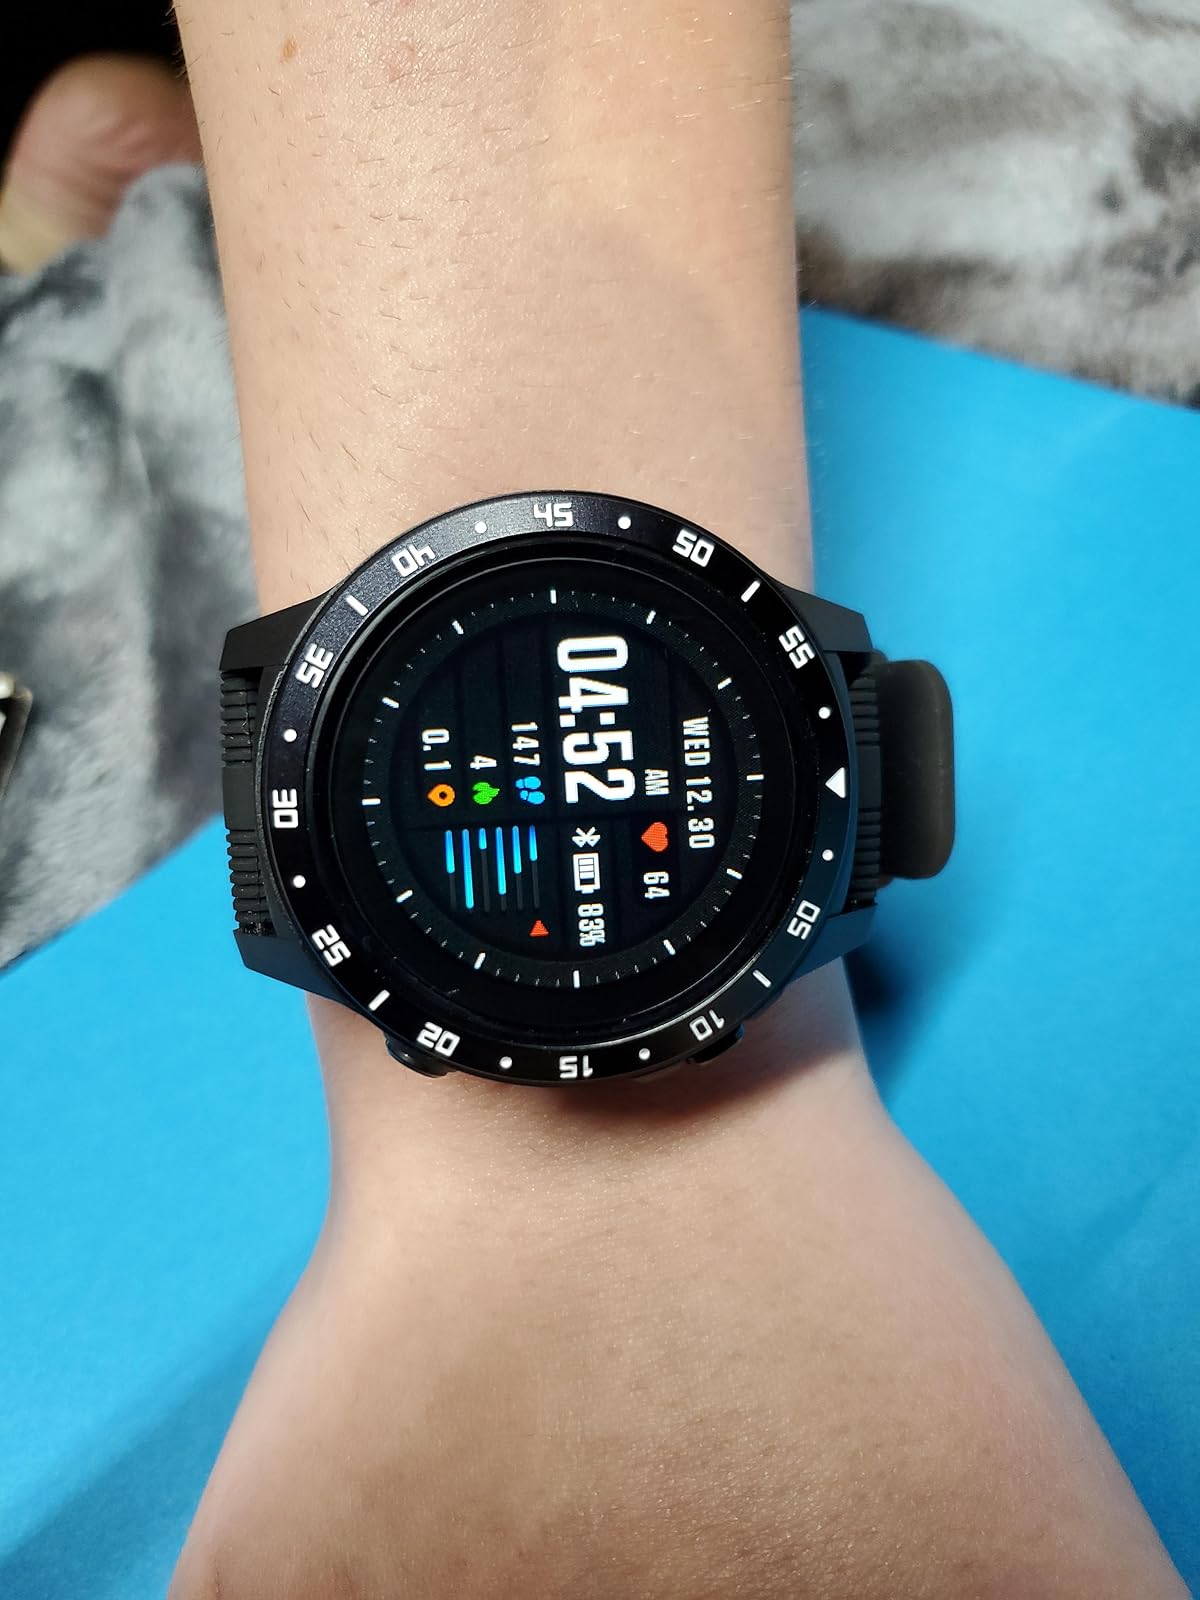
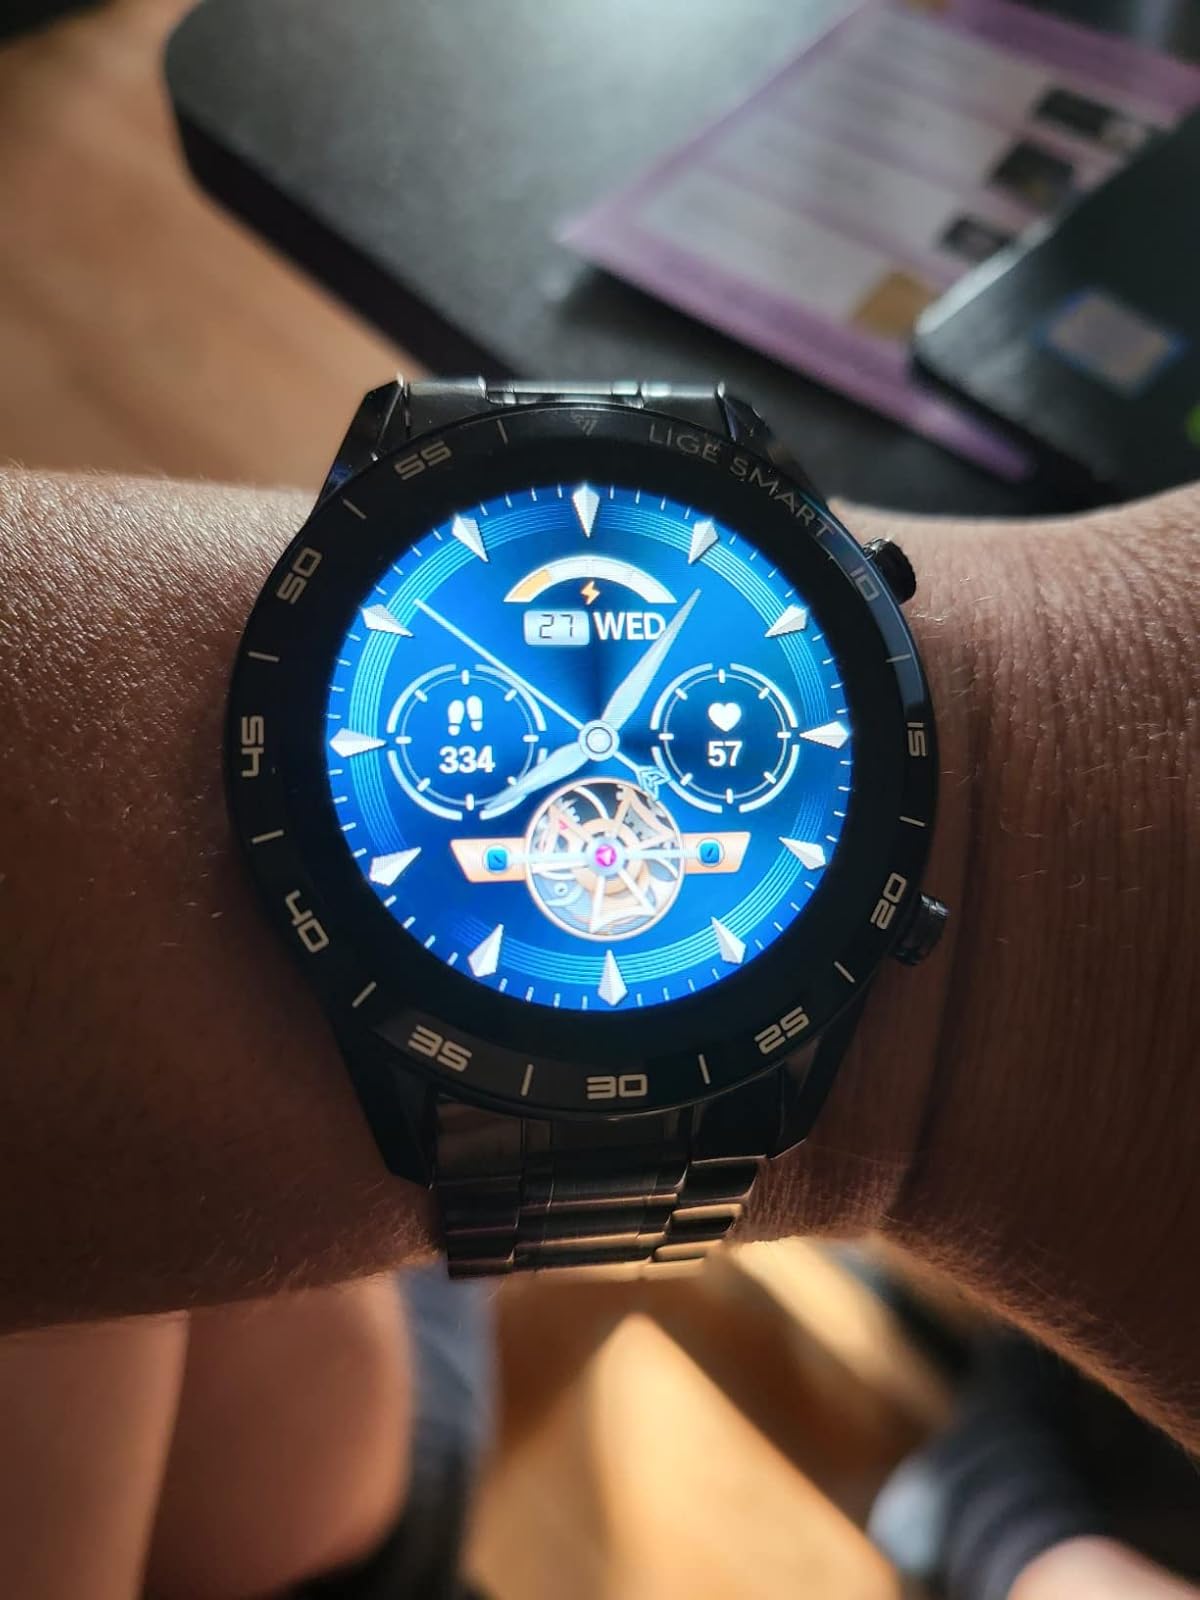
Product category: smartwatch
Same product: no